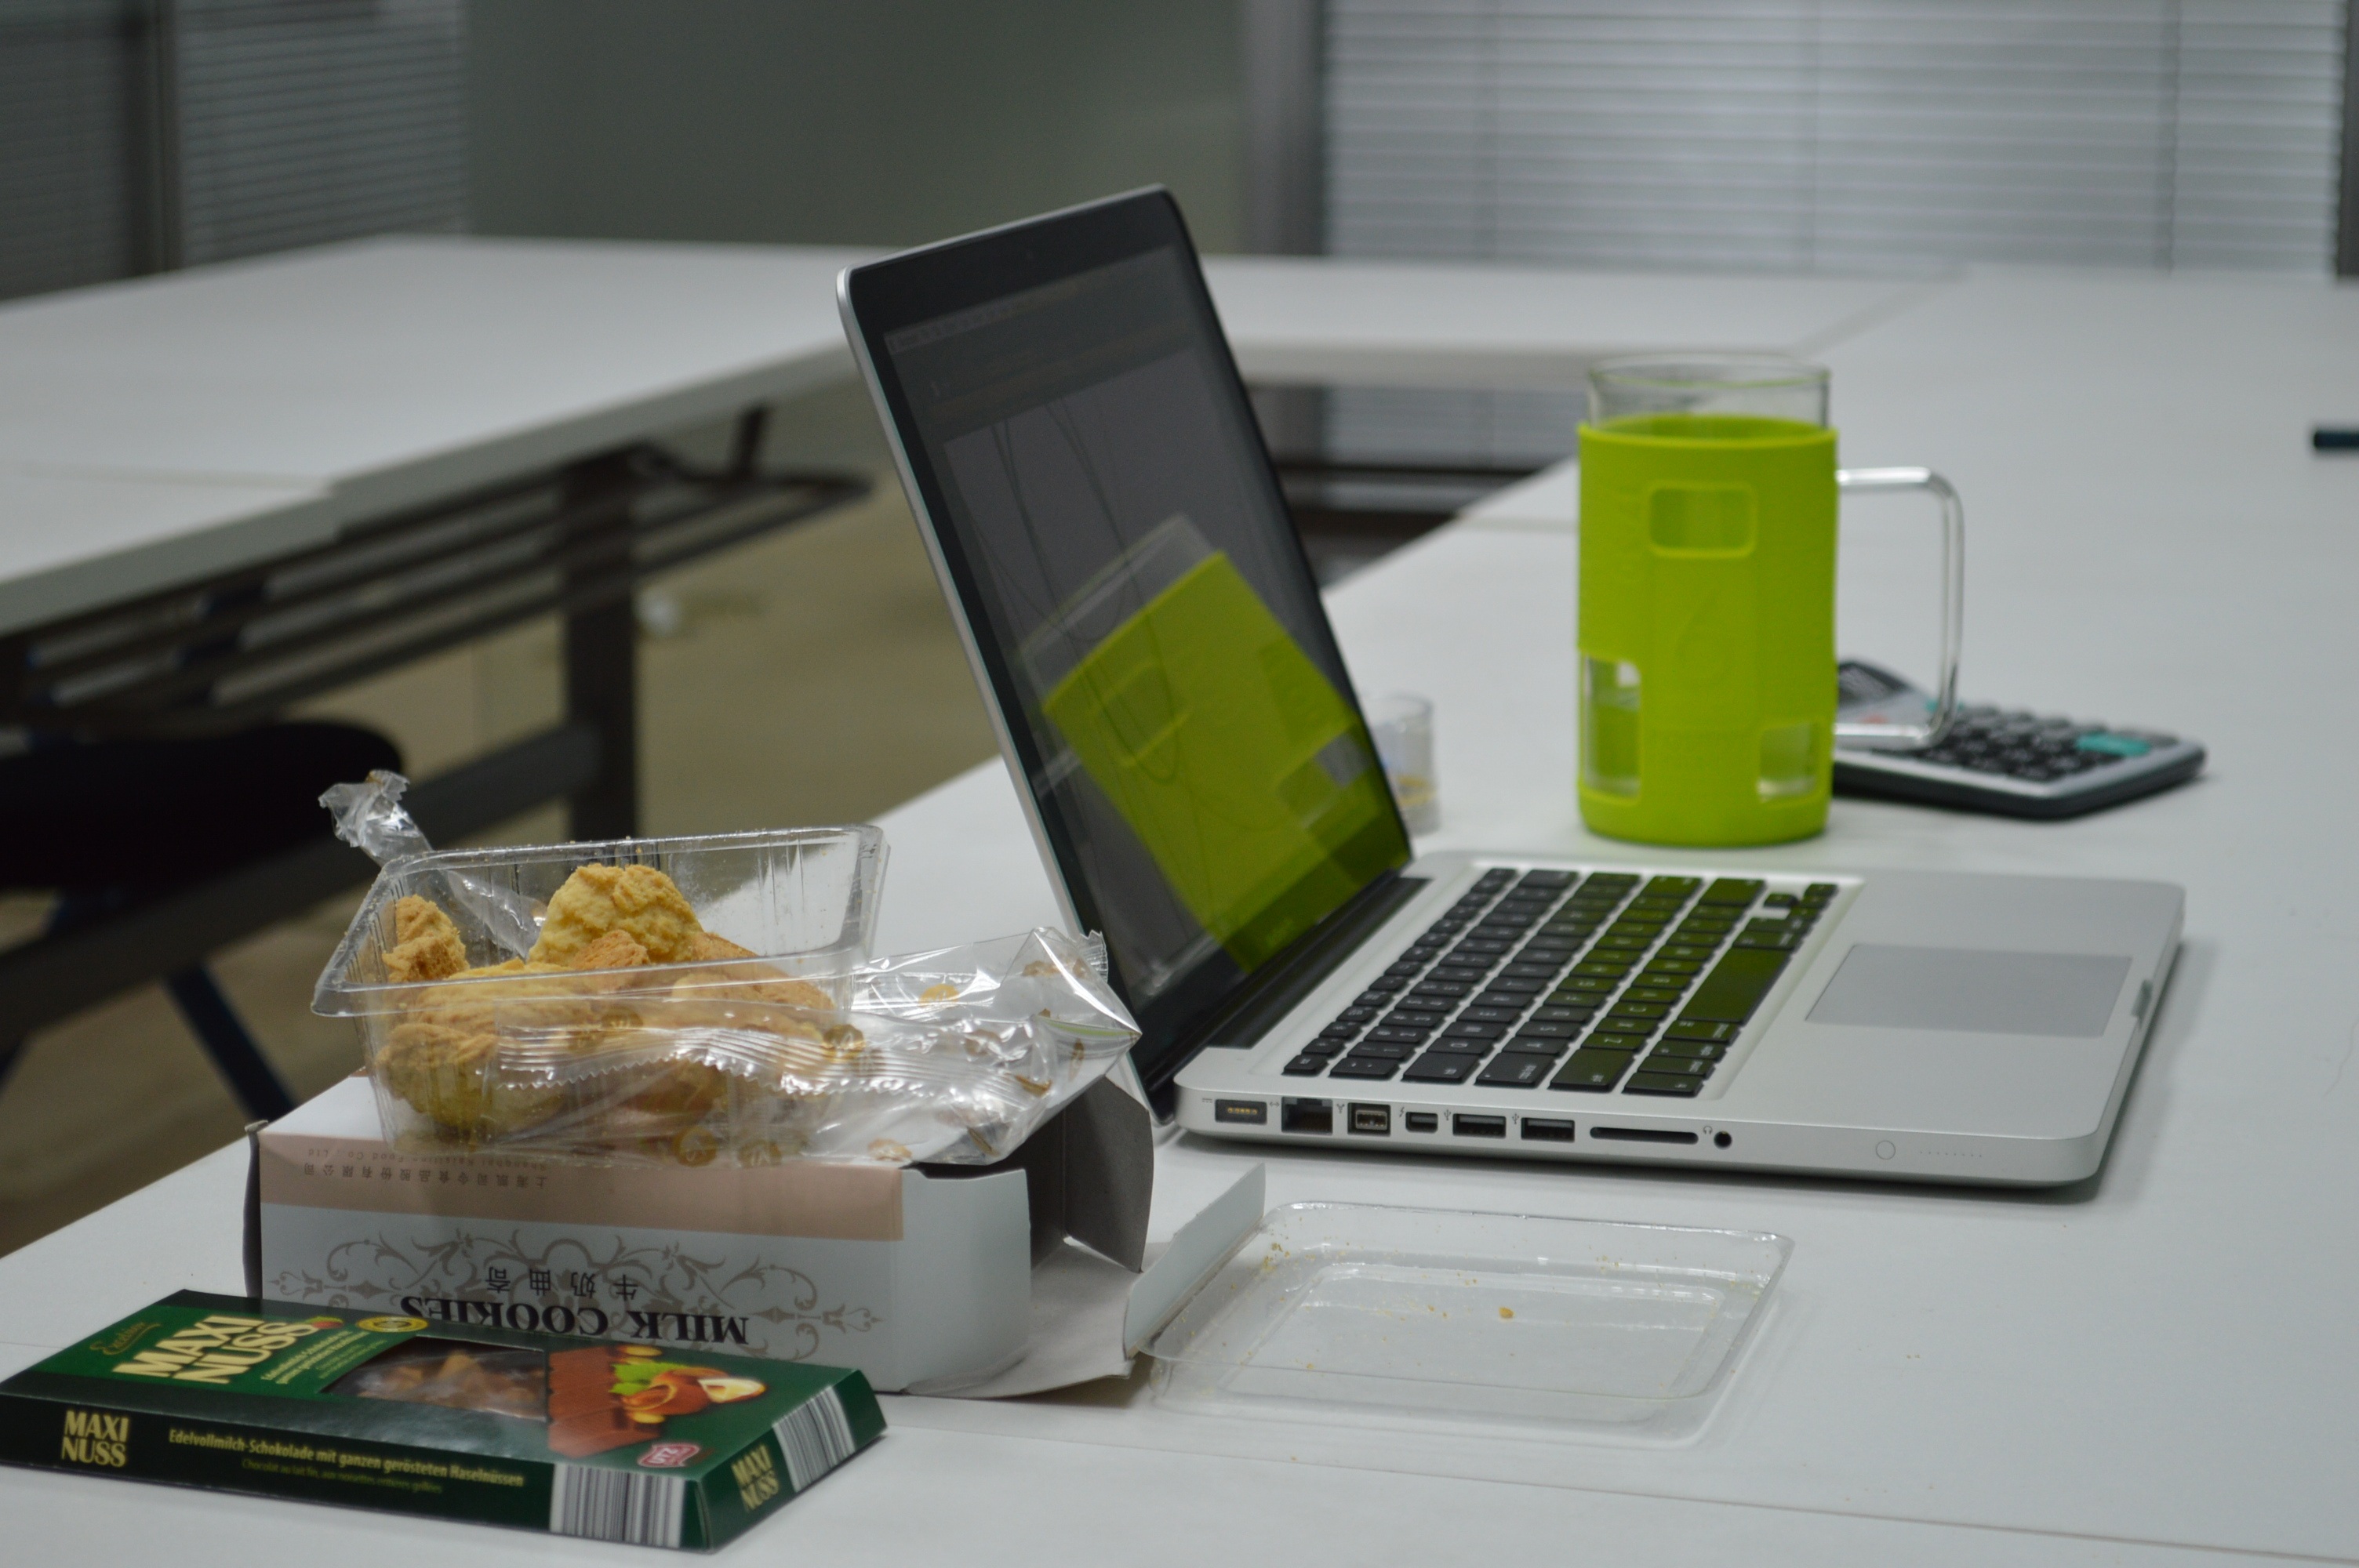
laptop, computer, apple, technology, cup, gadget, conference room, design, personal computer, personal computer hardware